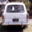
Label: automobile